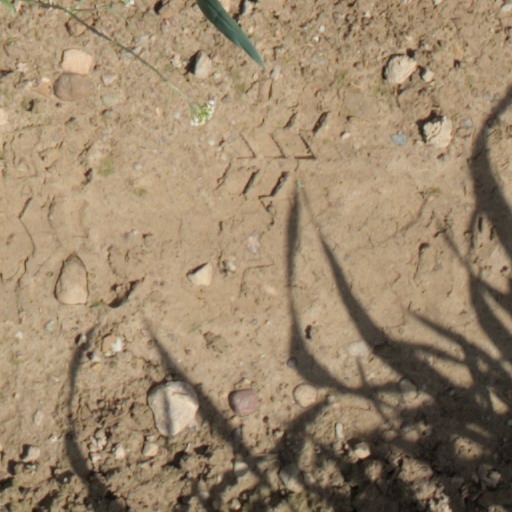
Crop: wheat